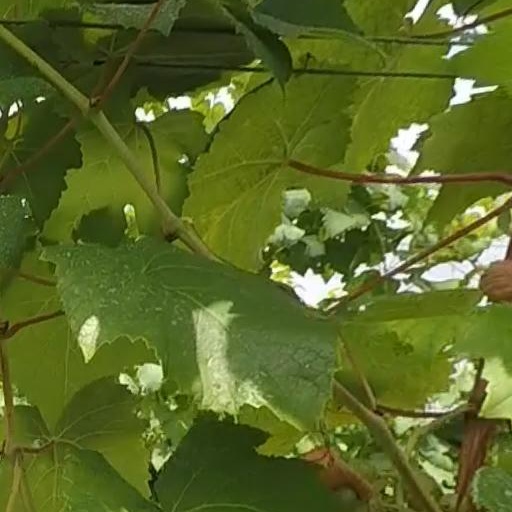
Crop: grape